Medical simulation

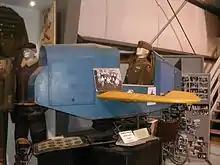
Link Trainer

Modern-day simulation for training was first utilized by anesthesia physicians to reduce accidents. When simulation skyrocketed in popularity during the 1930s due to the invention of the Trainer Building Link Trainer for flight and military applications, many field experts attempted to adapt simulation to their own needs. Medical simulation was not immediately accepted as a useful training technique, both because of technological limitations and because of the limited availability of medical expertise at the time. However, extensive military use demonstrated that medical simulation could be cost-effective. Additionally, valuable simulation hardware and software was developed, and medical standards were established. Gradually, medical simulation became affordable, although it remained un-standardized.